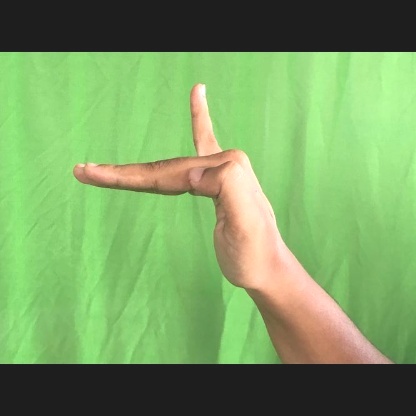
Mudra: Hamsapaksha